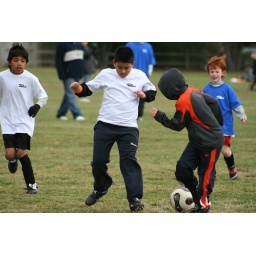
The boy in white had the ball and Jacob got in front of it to stop it